Hadi Tjahjanto

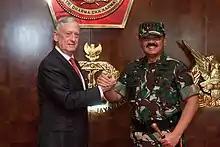
Tjahjanto with US Secretary of Defense Jim Mattis in Jakarta in 2018

After his time under the Ministry of State Secretariat, he became the inspector general of the Ministry of Defense and obtained a promotion to air marshal. During his time at the defense ministry, he helped uncover a corruption in the purchase of F-16 and Apache helicopters, where a brigadier general was eventually prosecuted and found guilty.